Tetris Ultimate

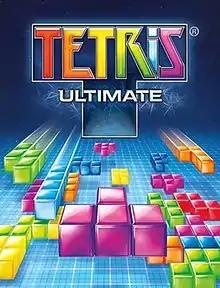
Cover art for "Tetris Ultimate"

Tetris Ultimate is a puzzle video game developed by American studio SoMa Play and published by Ubisoft. Ubisoft partnered with The Tetris Company to develop the game to celebrate the 30th anniversary of the "Tetris" franchise.